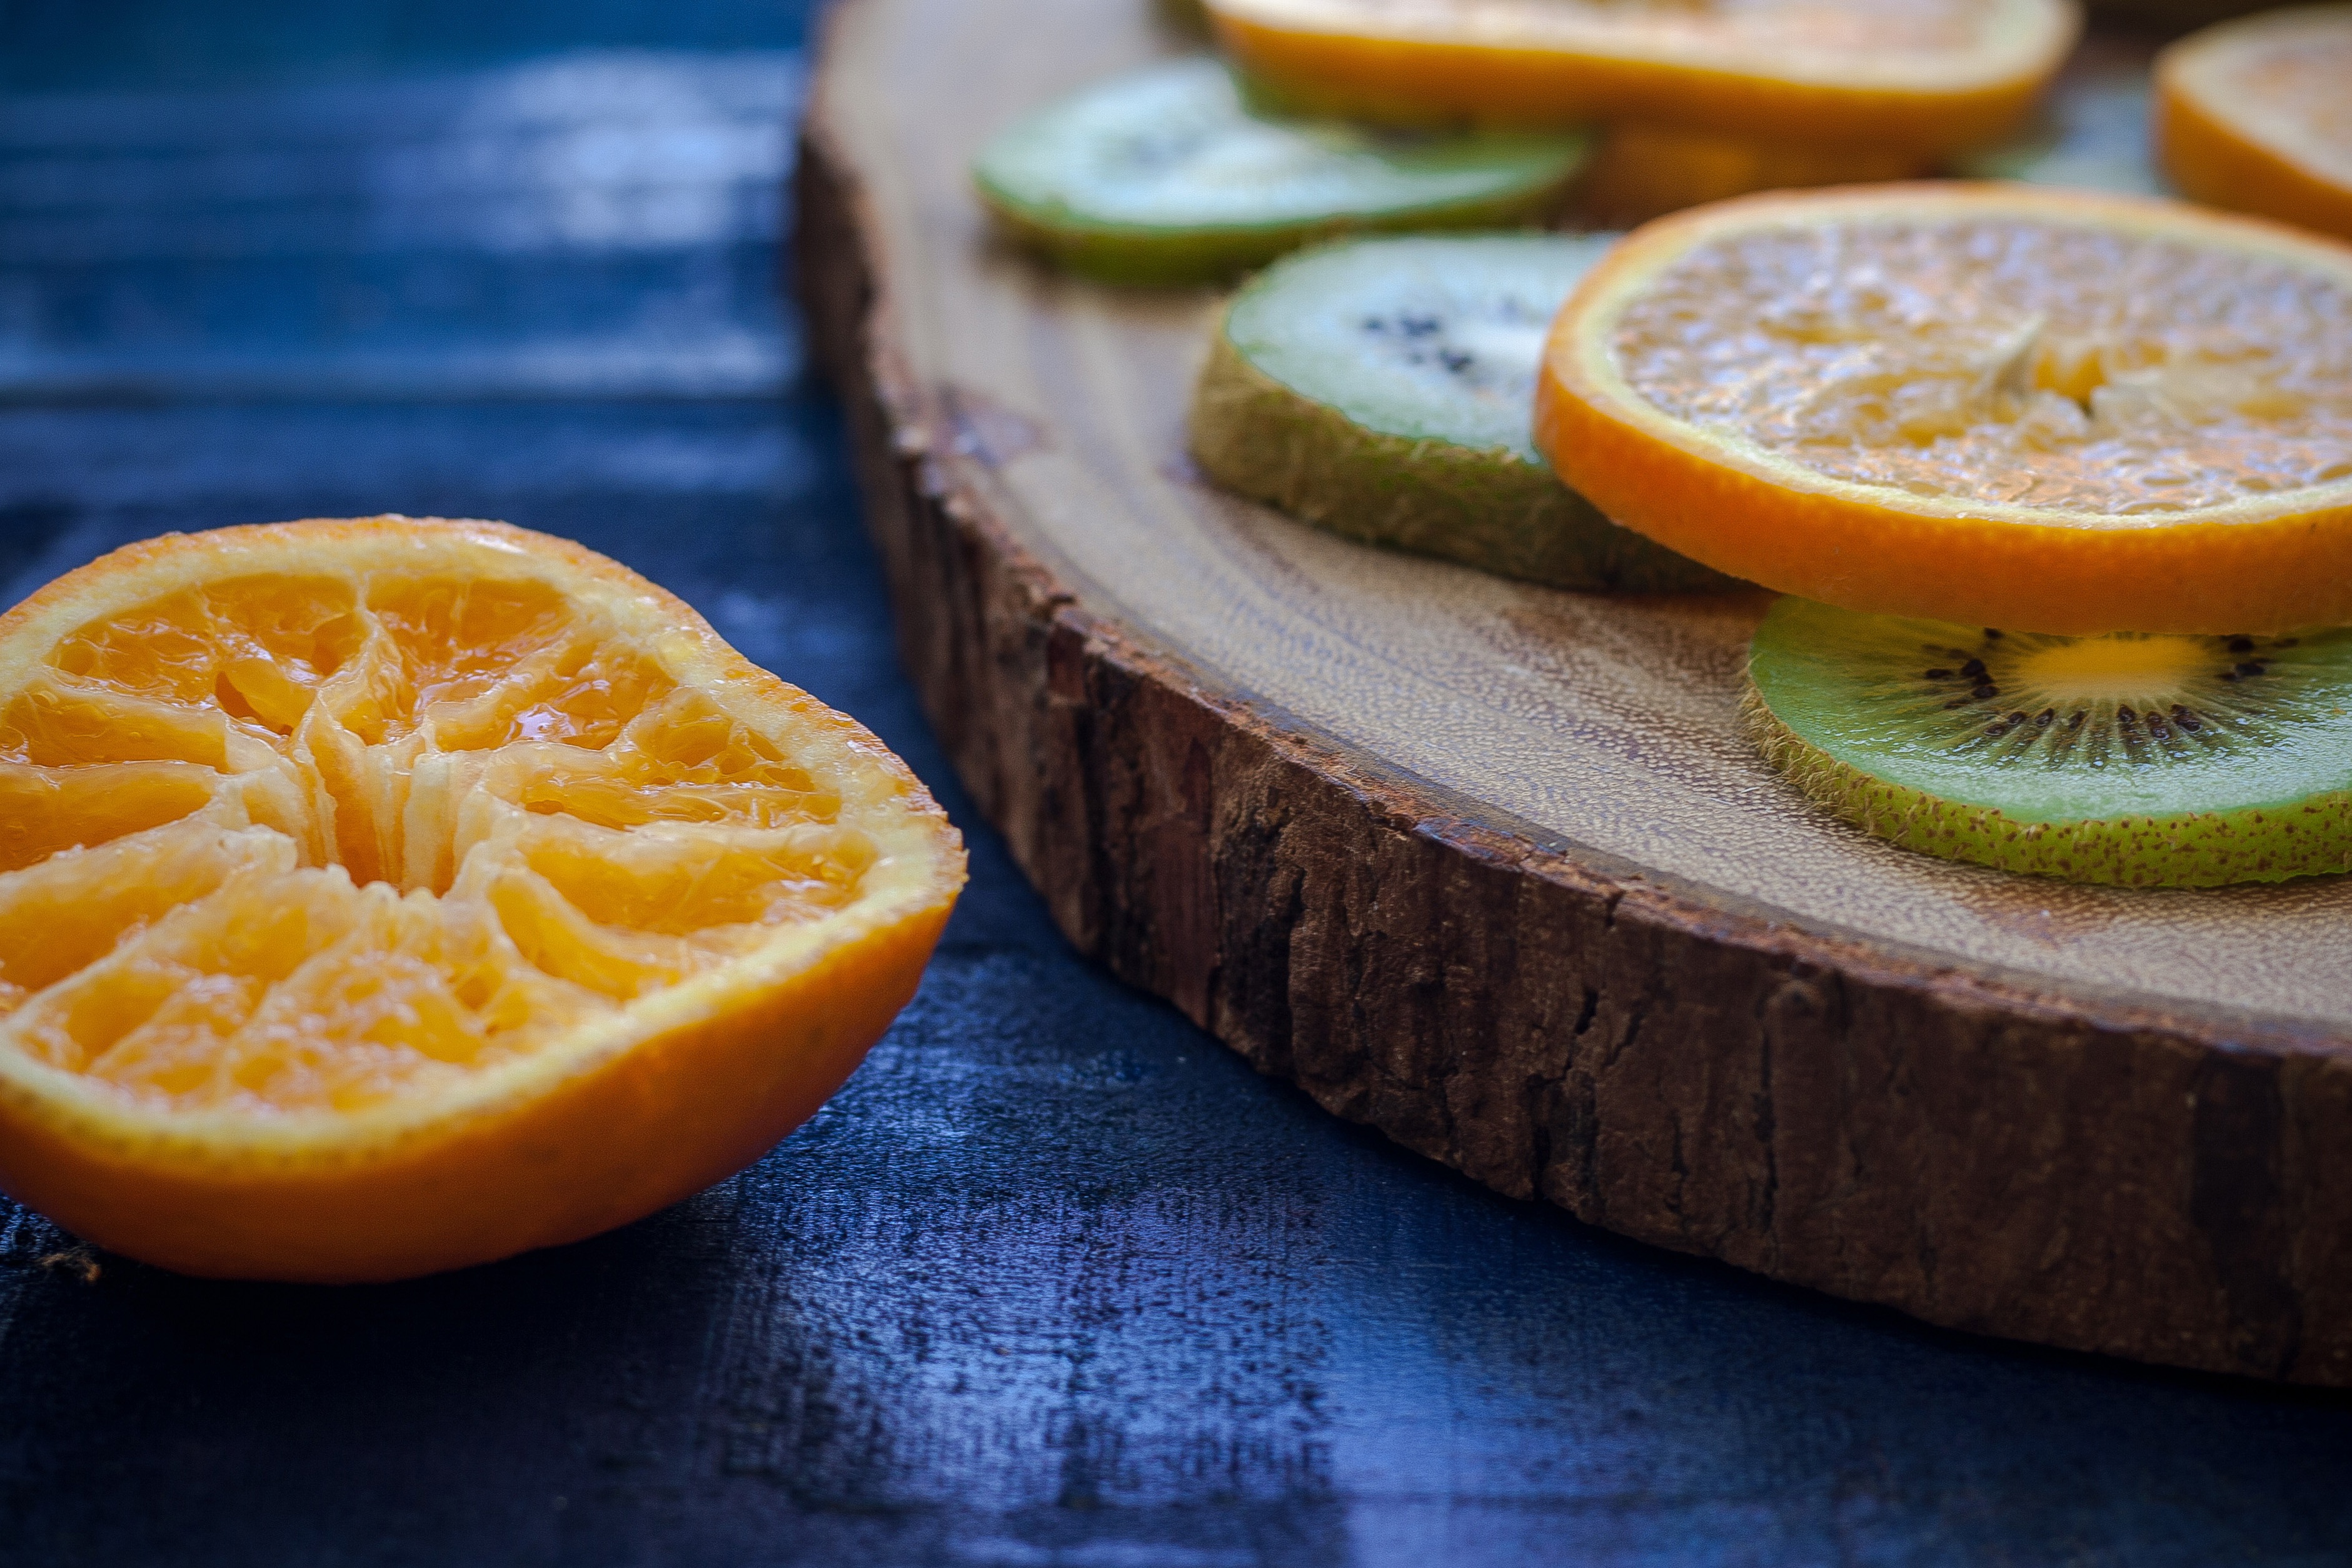
food, citrus, fruit, ingredient, orange, clementine, rangpur, cuisine, citric acid, vegetarian food, meyer lemon, produce, plant, lemon, lime, kumquat, citron, dish, grapefruit, tangelo, key lime, bitter orange, mandarin orange, superfood, peel, perennial plant